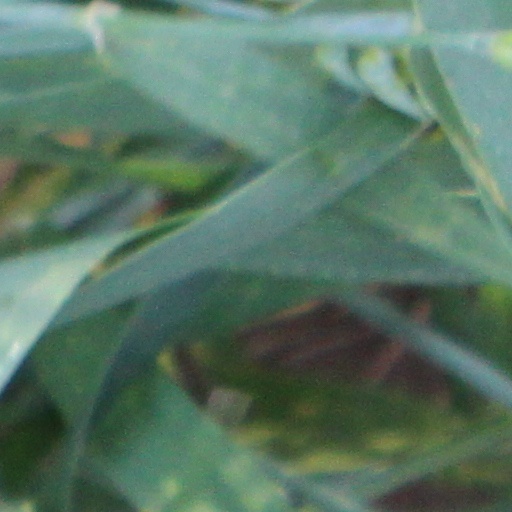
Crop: wheat